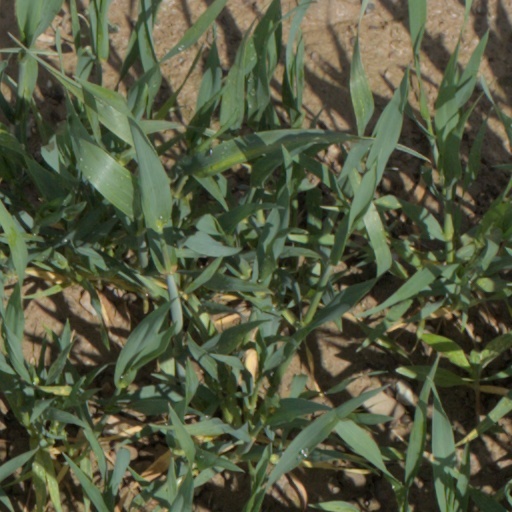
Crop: wheat